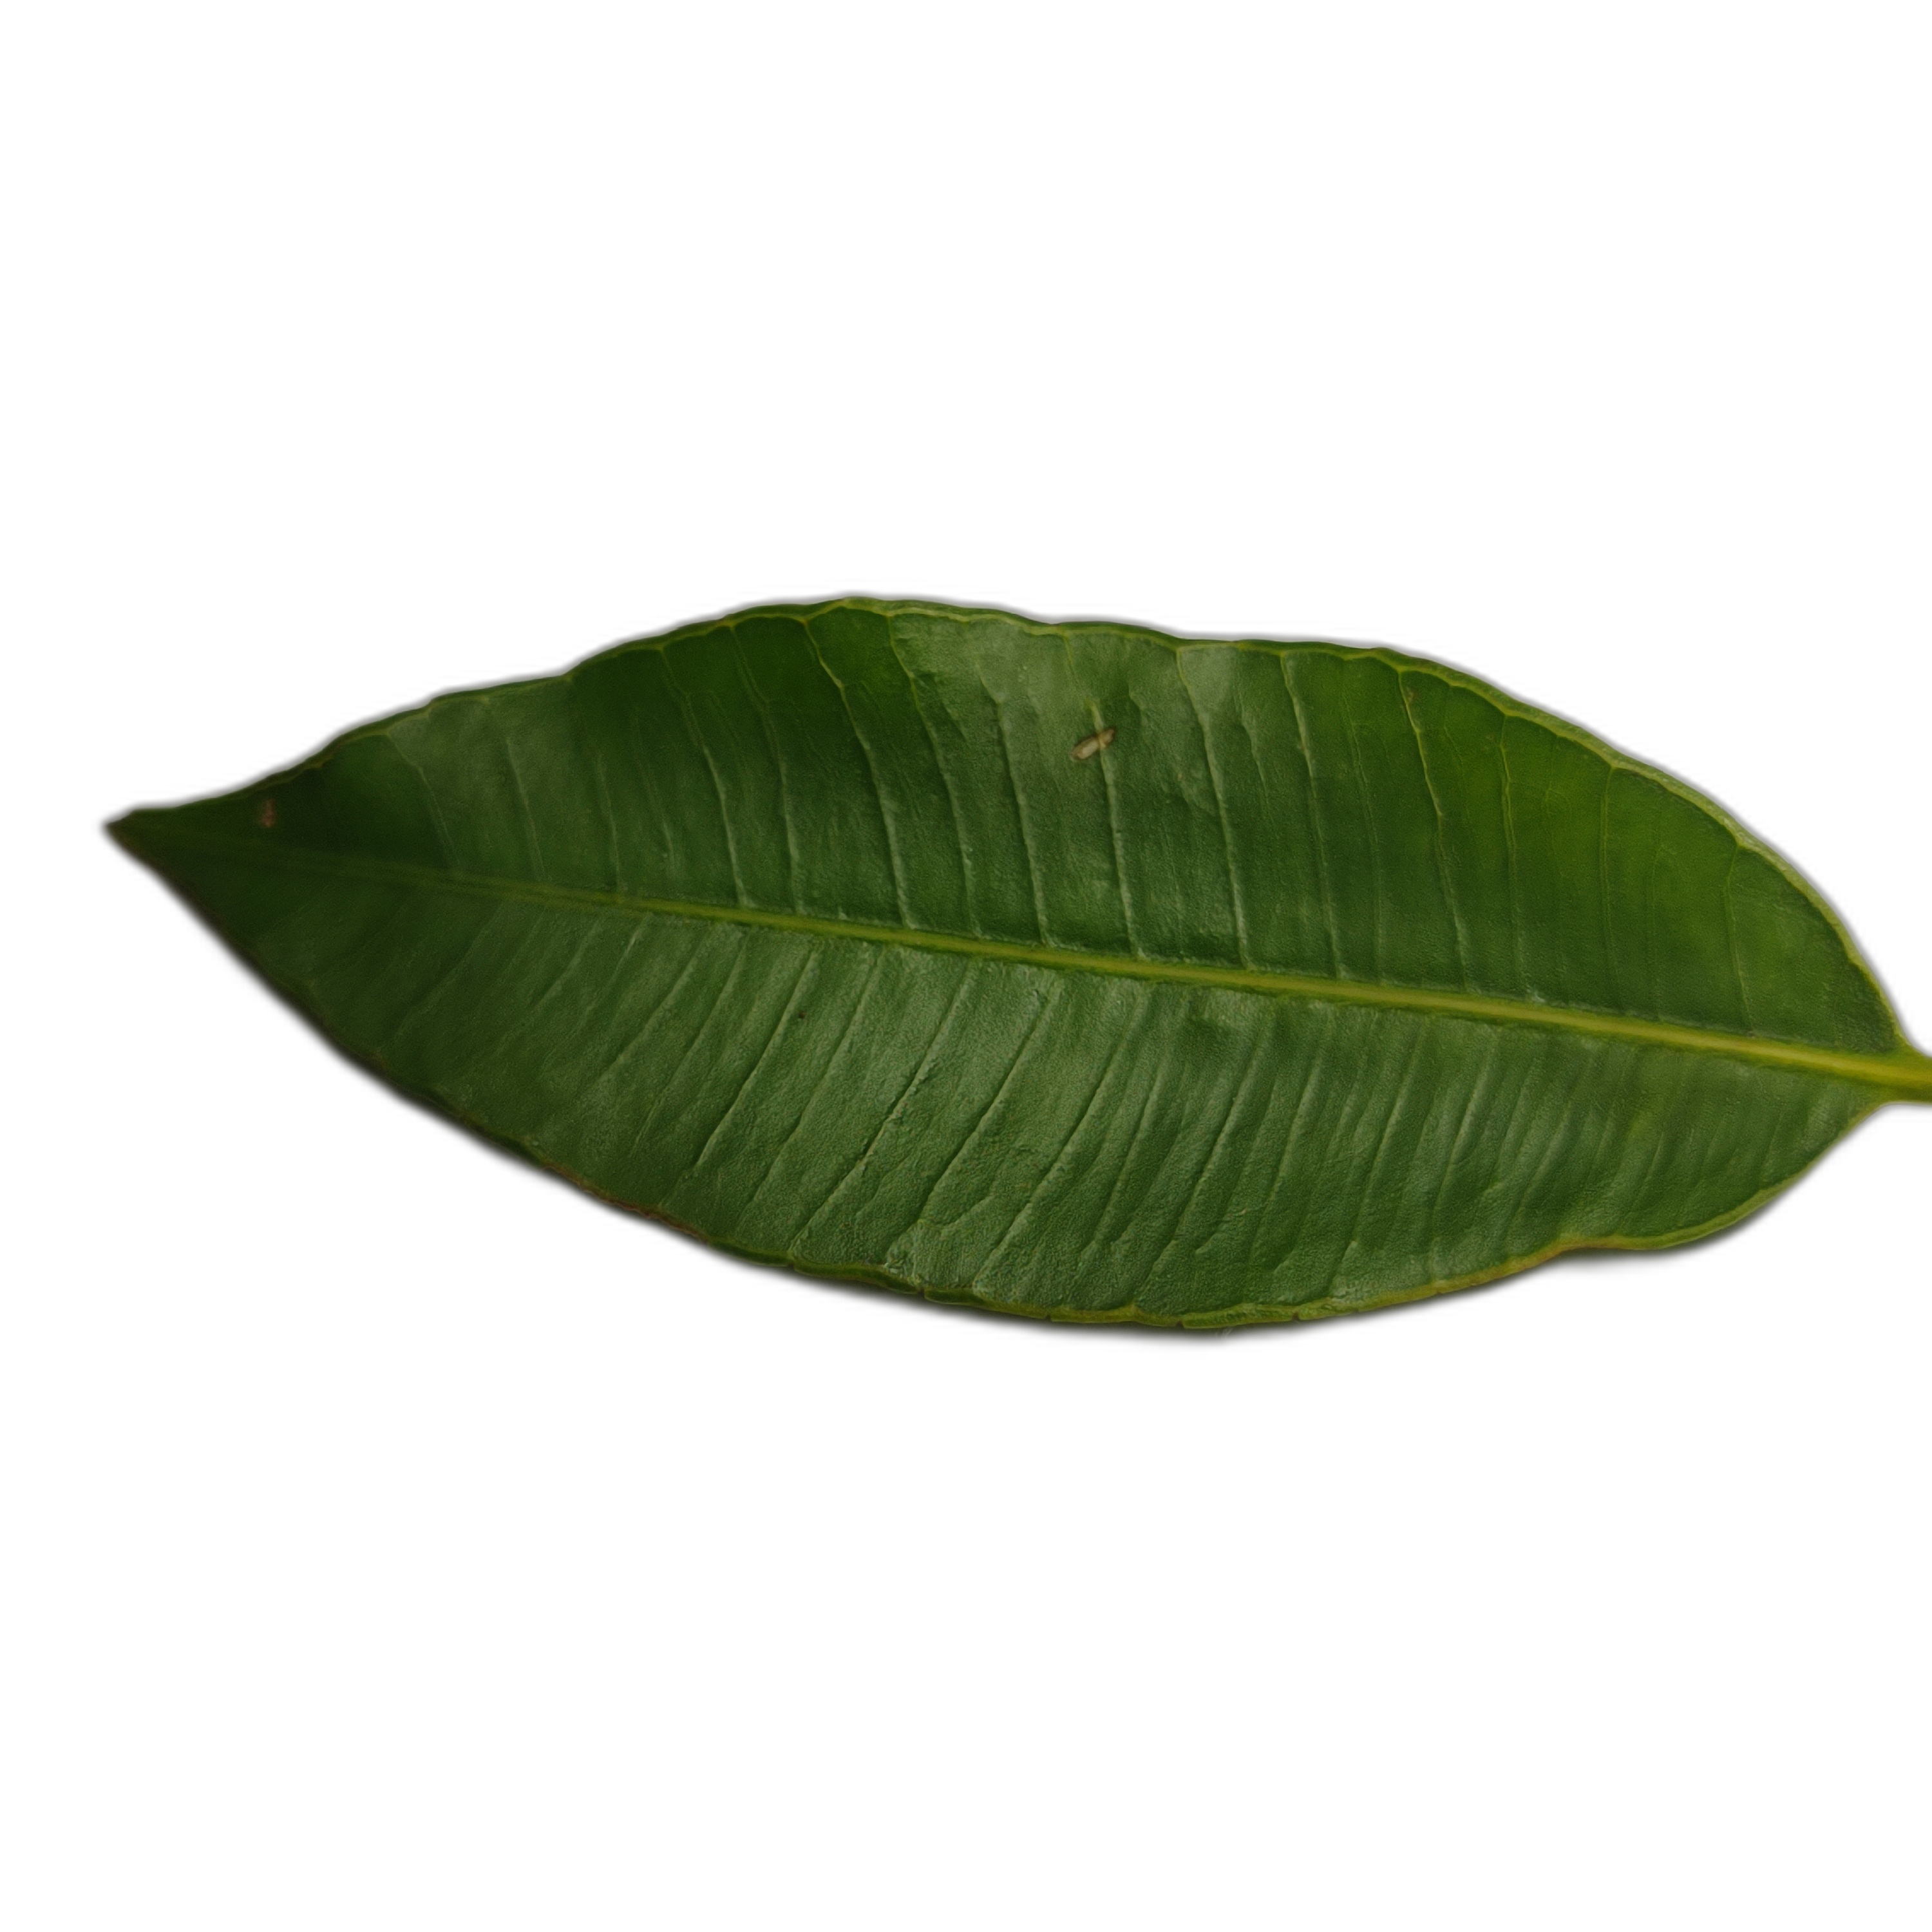
Label: healthy